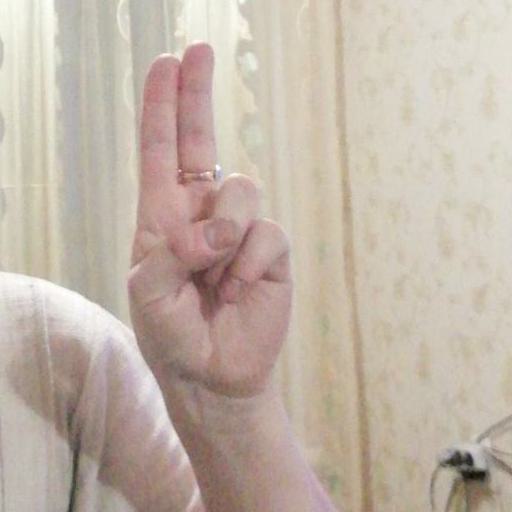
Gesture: two_up